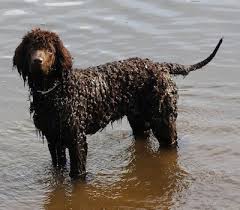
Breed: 219-n000066-Irish_water_spaniel